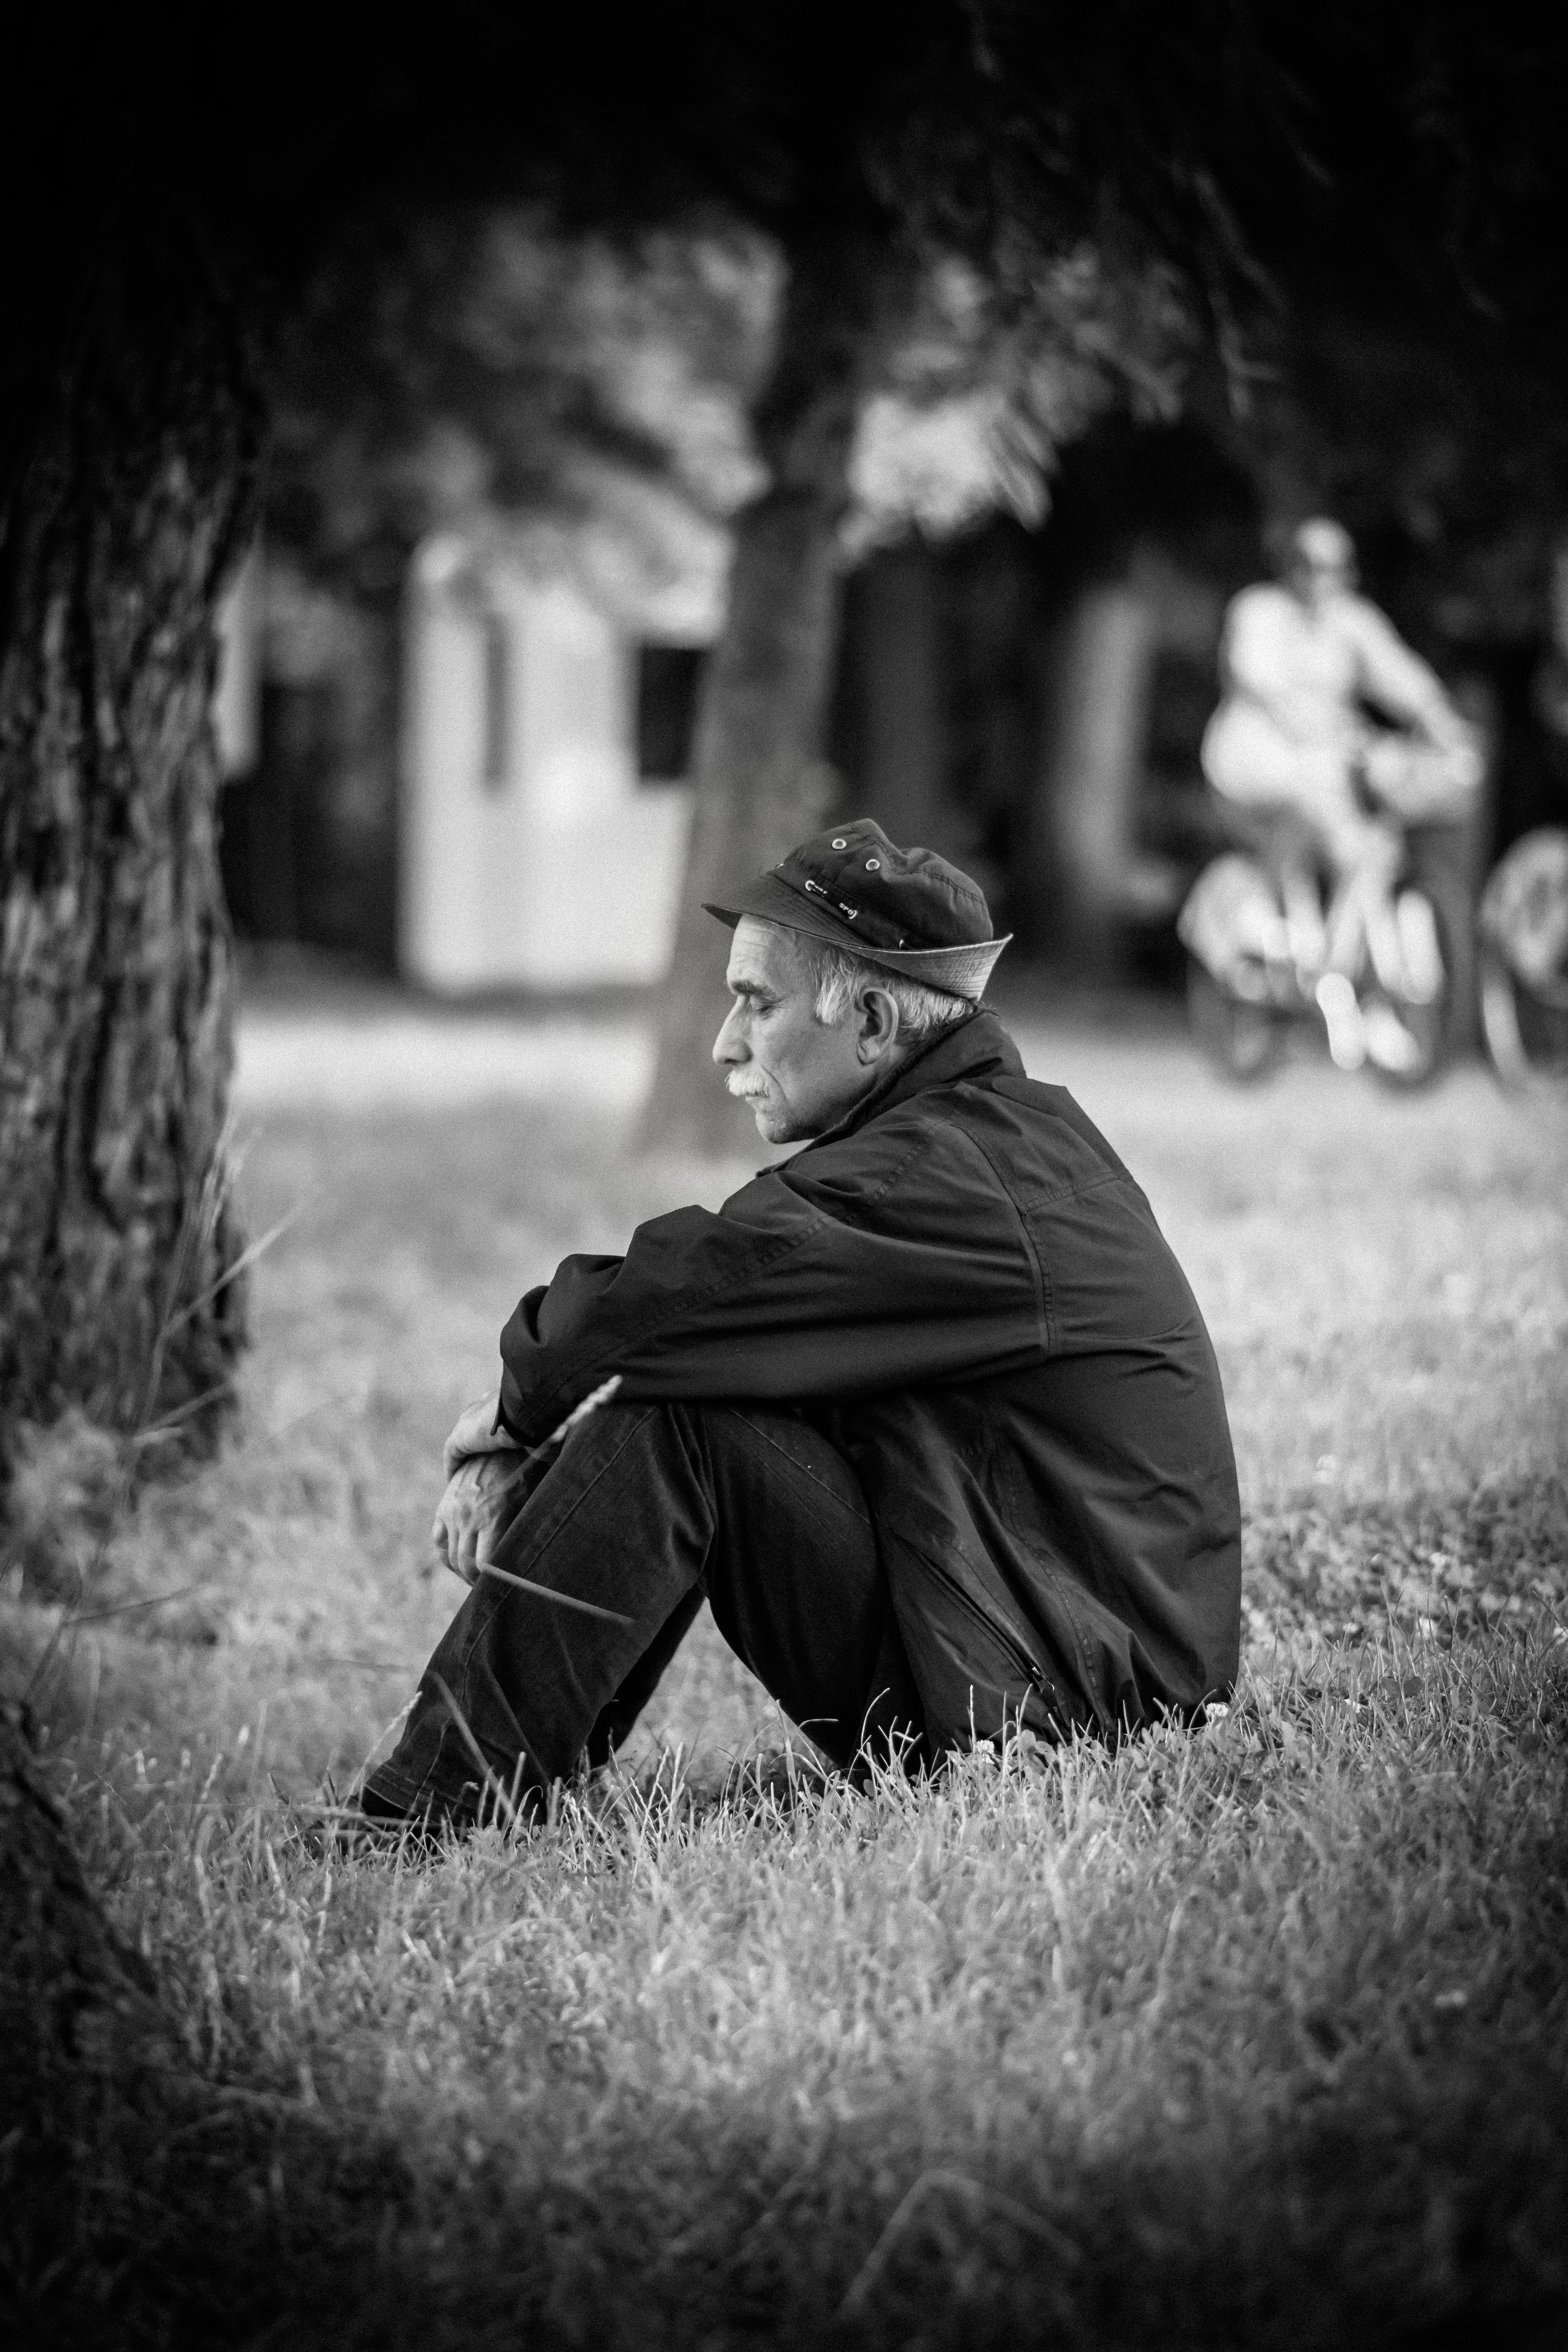
person, light, black and white, white, photography, sunlight, darkness, black, monochrome, dress, photograph, emotion, monochrome photography, film noir, human positions